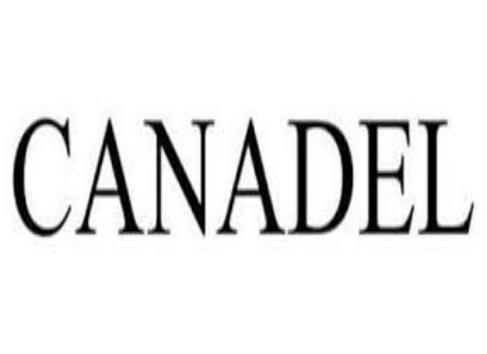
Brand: canadel
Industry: Necessities